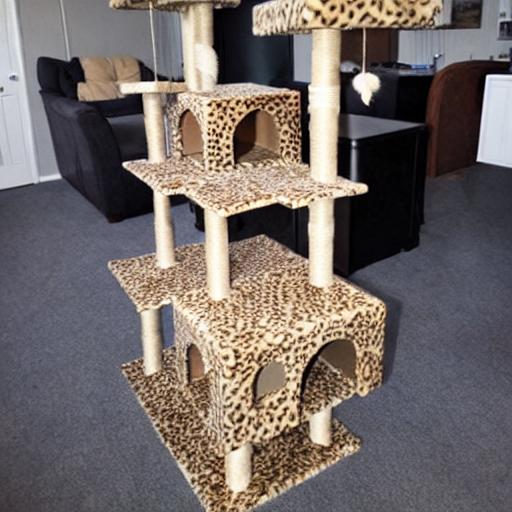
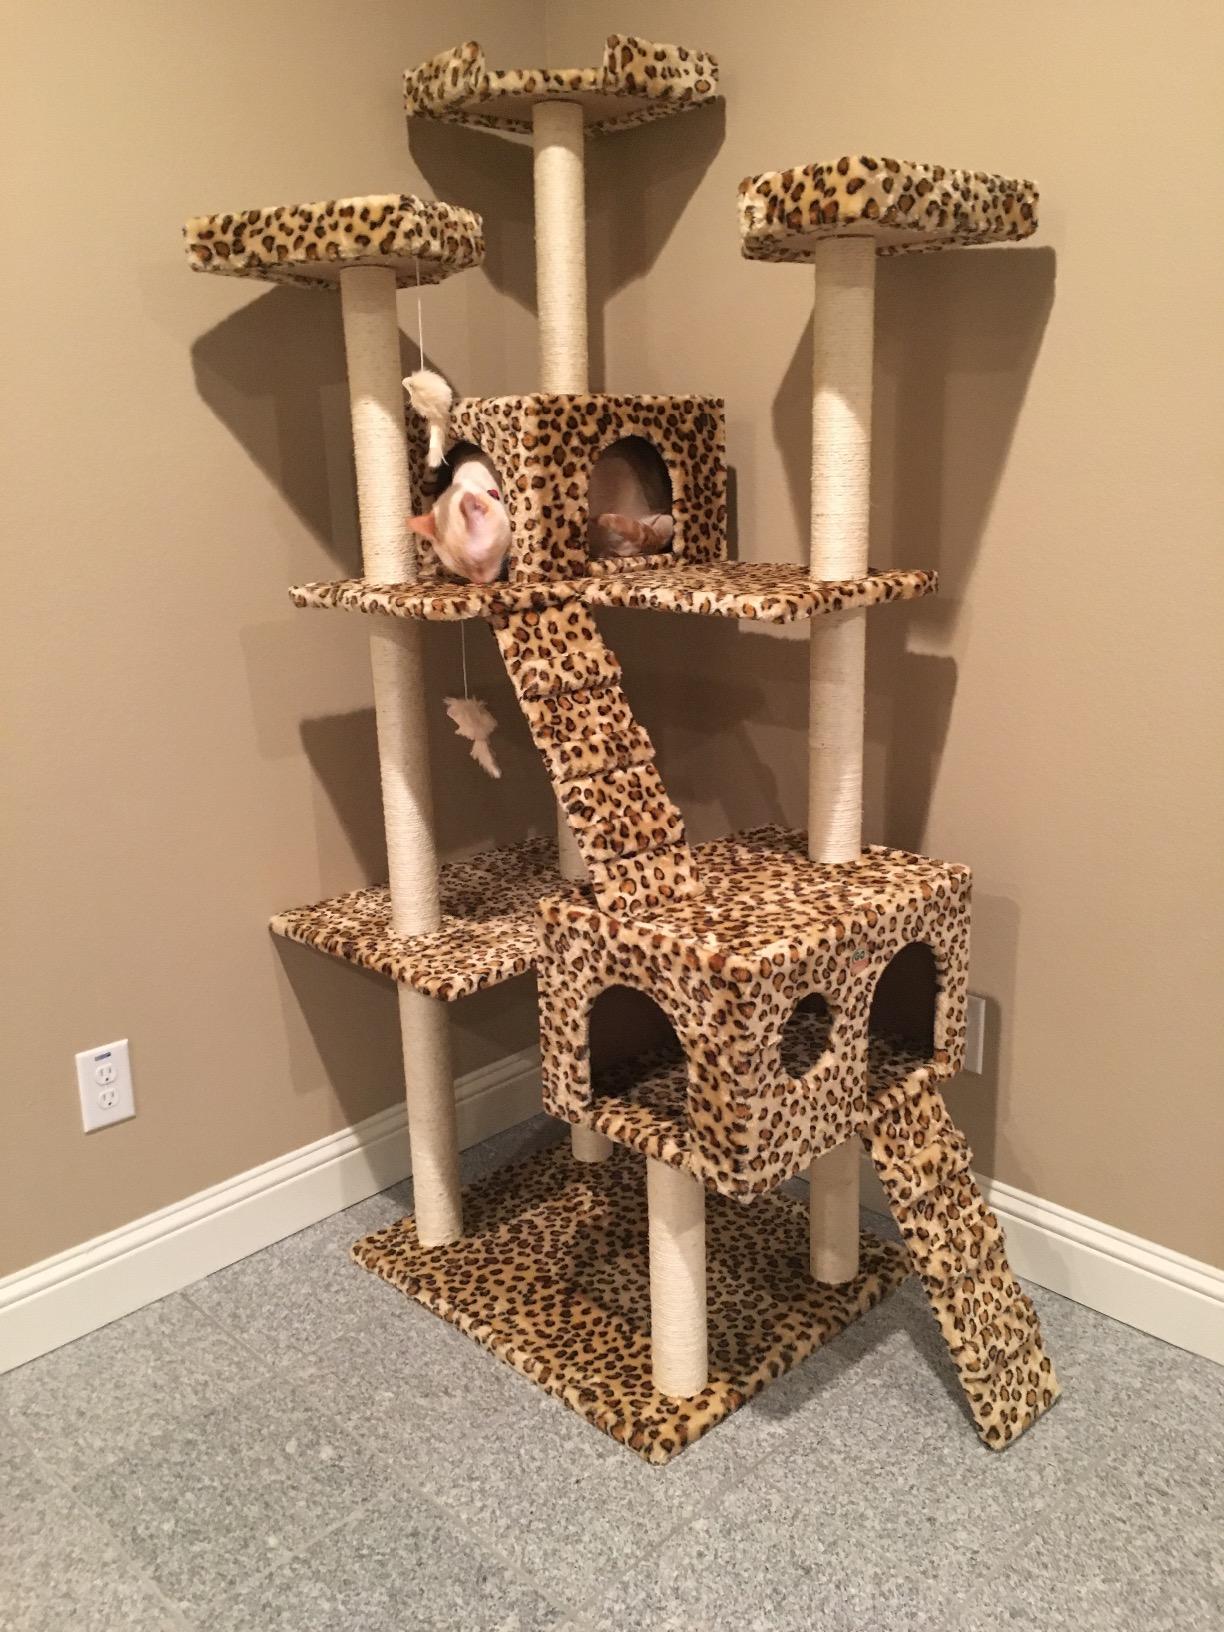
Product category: items_cat tree
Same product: no